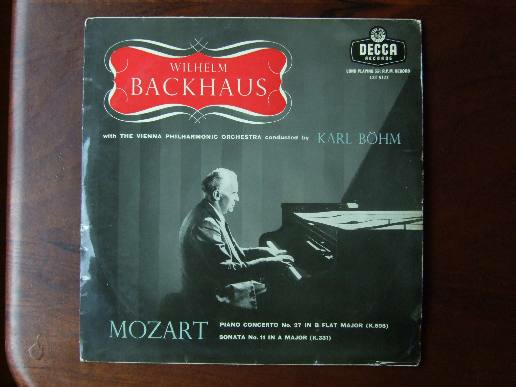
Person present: No